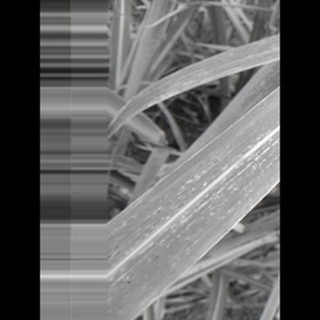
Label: sugarcane_rust